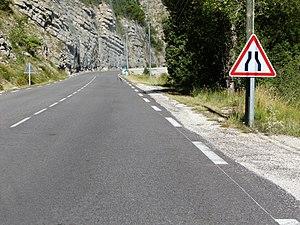
Panneau A3, départementale 94, Drôme, France.
Le panneau de signalisation A3 indique la proximité d’une chaussée rétrécie située à une distance d’environ 150 mètres en rase campagne et 50 mètres en agglomération.